South East Cape

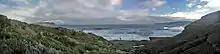
South East Cape from South Cape Bay

South East Cape is the southernmost point of the mainland of Tasmania but not of the state of Tasmania. The Maatsuyker Islands and the Pedra Branca island group, just offshore, are also part of the state of Tasmania and lie further south than South East Cape. The state of Tasmania also includes Macquarie Island, which is about 1,600 km SE of South East Cape.